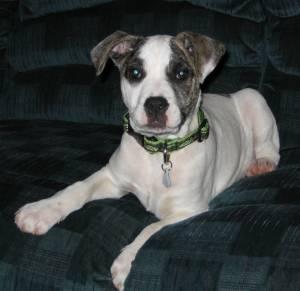
american pit bull terrier